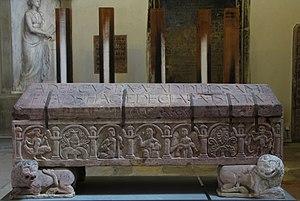
Alsace, Bas-Rhin, Église protestante Saint-Thomas de Strasbourg, 4 rue Martin-Luther (PA00085032). Sarcophage de l'évêque Adeloch (vers 1130): This object is classé Monument Historique in the base Palissy, database of the French furniture patrimony of the French ministry of culture,